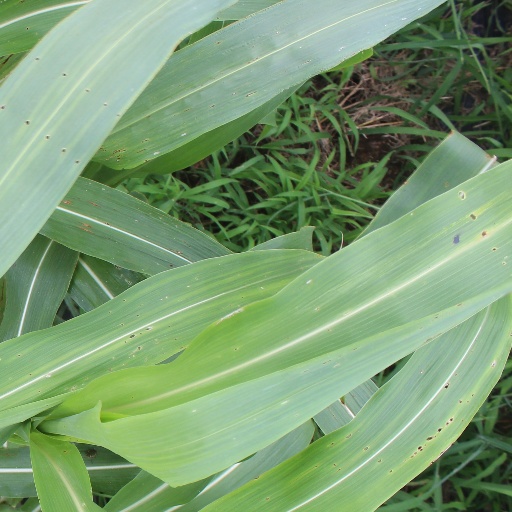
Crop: sorghum